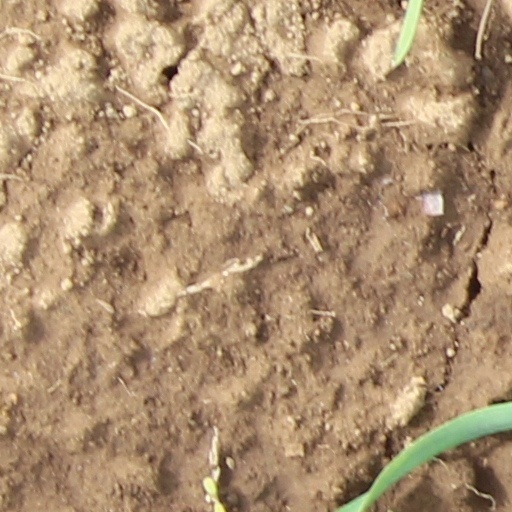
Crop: wheat